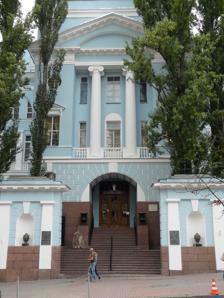
Building: National Museum of Natural History at the National Academy of Sciences of Ukraine
Country: Ukraine
Year built: 1927
Natural history museum in Kyiv, Ukraine National Museum of Natural History at the National Academy of Sciences of Ukraine Національний науково-природничий музей НАН України Established 8 June 1966 ; 58 years ago ( 1966-06-08 ) Location 15 Bohdan Khmelnitsky ( M. "Teatralna"), Kyiv , 01030, Ukraine Coordinates 50°26′43″N 30°30′53″E / 50.44528°N 30.51472°E / 50.44528; 30.51472 Visitors ~ 100,000 Director Igor Yemelyanov Website www.museumkiev.org The National Museum of Natural History at the National Academy of Sciences of Ukraine ( Ukrainian : Національний науково-природничий музей НАН України ) is a natural history museum in the Ukrainian capital Kyiv . It is one of the largest scientific research museums of its type. History of the museum The museum is housed in a former building of the Olgynska School [ uk ] , built in 1914–1927 in the neoclassical style . It was granted the status of the National Museum on December 10, 1996, according to the decision of the President of Ukraine . Structure of displays The museum was established in 1966 as a unified complex comprising five museum sections: Geological, Paleontological, Zoological, Botanical, and Archaeological. There are approximately 30,000 exhibits in 24 halls with a total area of 8,000 m². The museum is open from Thursday to Sunday from 11 am to 6 pm. Proceedings The museum publishes two annual journals: Proceedings of the National Museum of Natural History ISSN 2219-7516 (Print) Editor-in-chief: Igor Yemelyanov Proceedings of the Theriological School ISSN 2312-2749 (Print); ISSN 2074-2274 (Online) Editor-in-chief: Igor Zagorodniuk See also National Academy of Sciences of Ukraine References